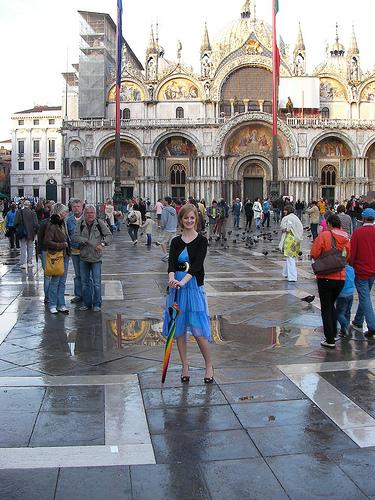
Weather: rain or strom